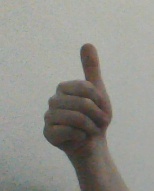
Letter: aleff